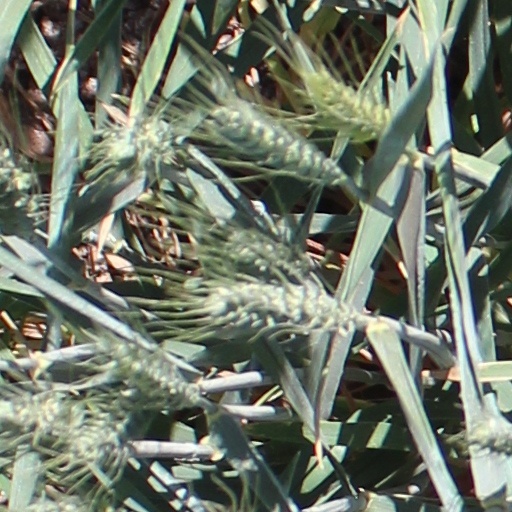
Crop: wheat